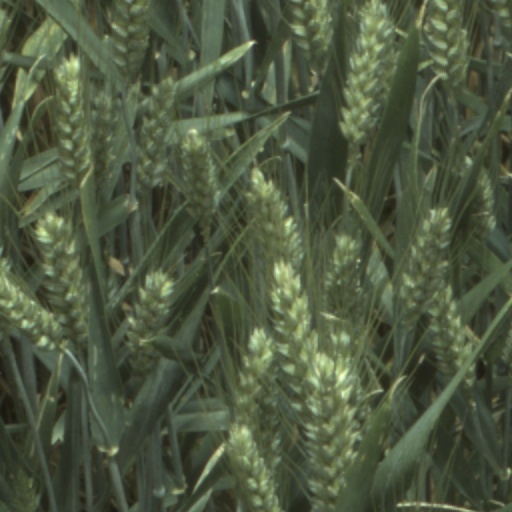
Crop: wheat